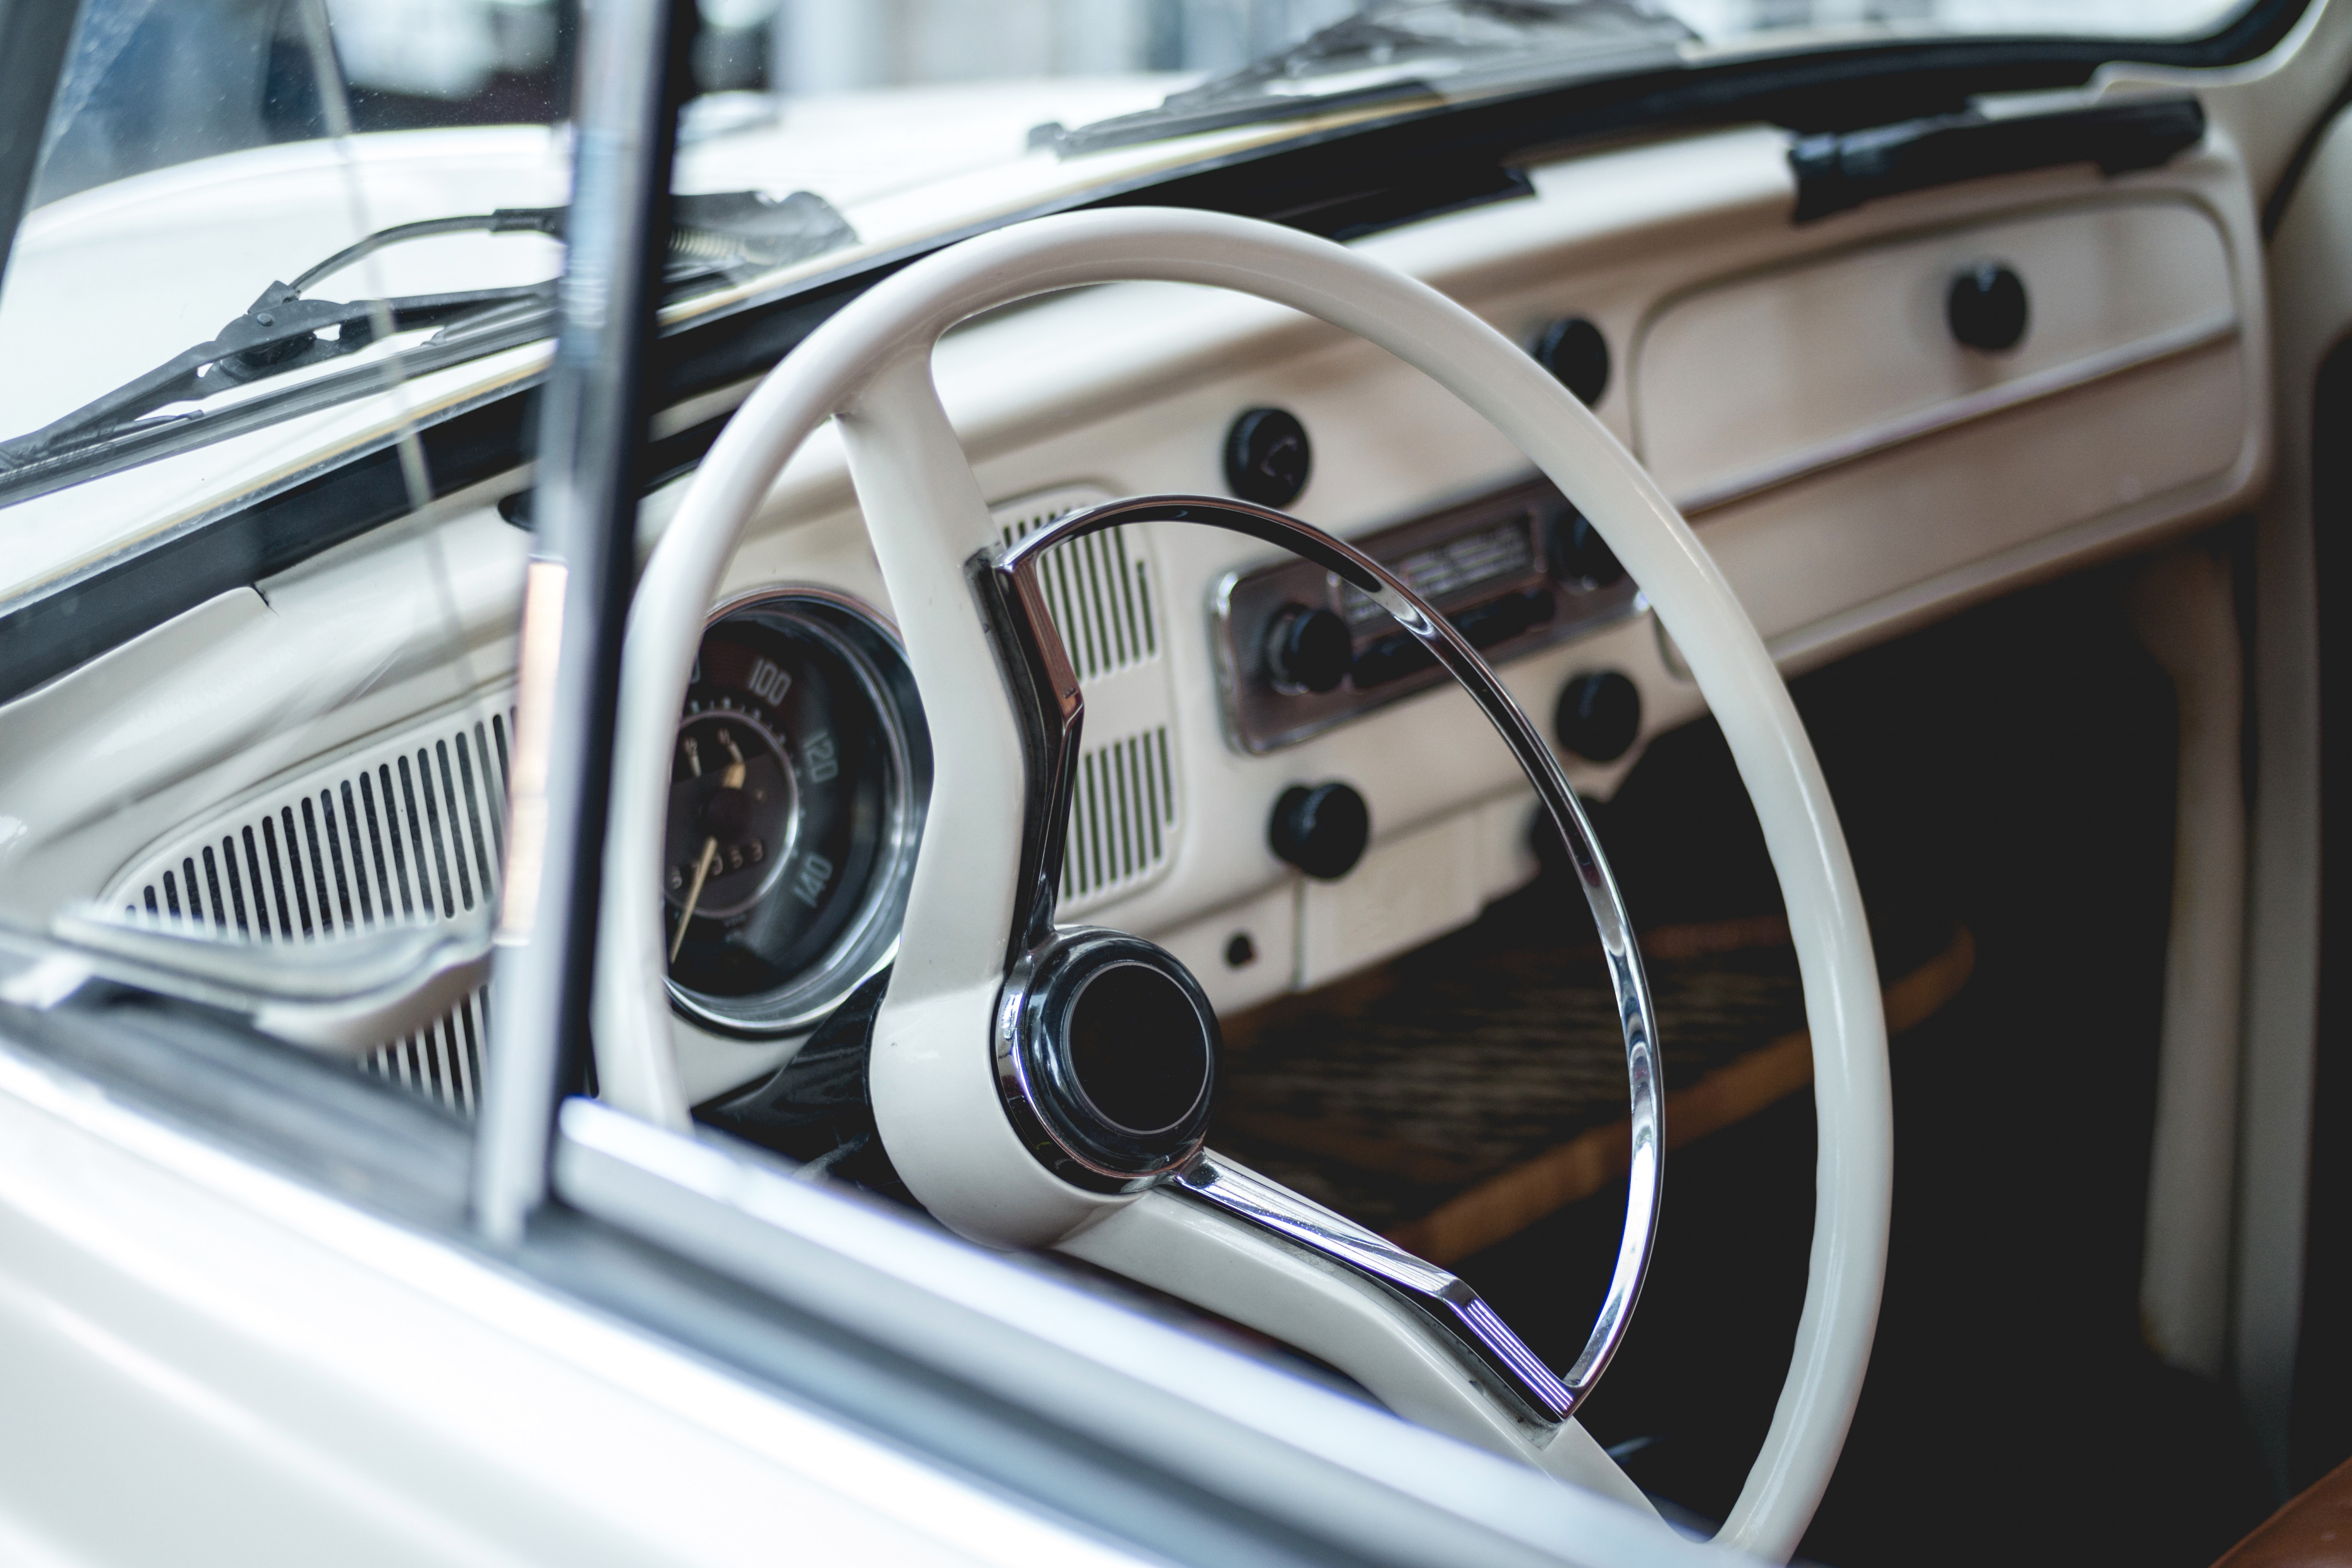
land vehicle, vehicle, car, motor vehicle, steering wheel, steering part, wheel, classic car, automotive wheel system, auto part, classic, antique car, sedan, coupe